Armistice of Focșani

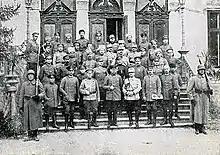
The delegates of the negotiating parties

After the October Revolution of 1917, Russia fell into civil war, and the Russian government began withdrawing its troops from Romania. On 4 and 5 December 1917, the Russians signed two ceasefire agreements with the Central Powers, followed later (on 15 December) by a full armistice and, under the direction of Leon Trotsky and Adolph Joffe, peace negotiations with the Central Powers in Brest-Litovsk. The Treaty of Brest-Litovsk made Romania geographically exposed. Lacking Russian support, the Romanian government was subsequently forced to sue for peace.